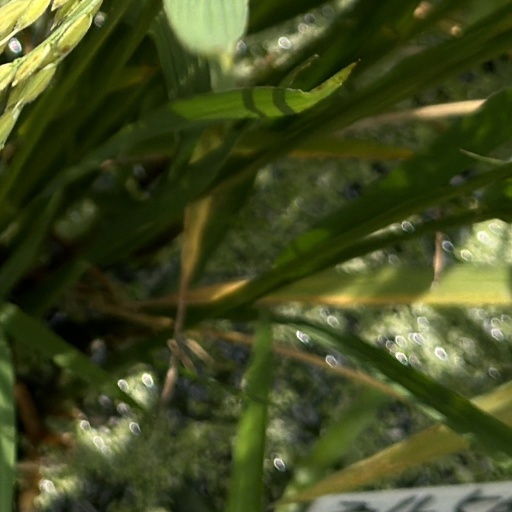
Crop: rice